Schwadernau

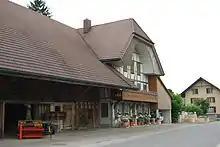
Barn and half-timbered farm house in Schwadernau

Schwadernau has a population of . , 6.8% of the population are resident foreign nationals. Over the last 10 years (2001-2011) the population has changed at a rate of -1.2%. Migration accounted for -0.8%, while births and deaths accounted for -0.2%.